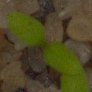
Label: common_chickweed